Tongue depressor

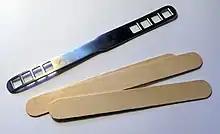
Tongue depressor

A tongue depressor or spatula is a tool used in medical practice to depress the tongue to allow for examination of the mouth and throat. Hobbyists, artists, teachers and confectionery makers use tongue depressors, which may also be referred to as craft sticks or popsicle sticks.